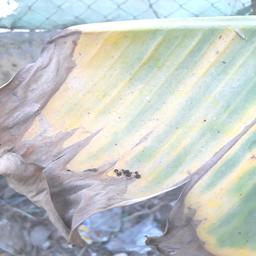
Label: POTASSIUM DEFICIENCY